Hrachia Acharian

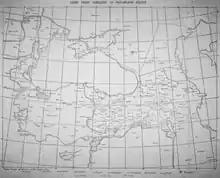
A map of Armenian dialects from Acharian's 1911 book.

Acharian's most cited work is the "Armenian Etymological Dictionary" (Հայերէն արմատական բառարան, "Hayerēn armatakan baṙaran"). It was first published in Yerevan in seven volumes between 1926 and 1935 and includes some 11,000 entries on root words and 5,095 entries on the roots. The latter entries include early Armenian references, definitions, some 30 dialectal forms, and the borrowing of the word by other languages. Its second edition was published 1971-79 in four volumes.